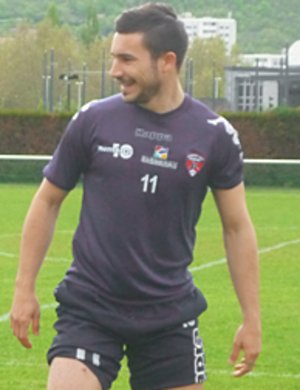
Romain Alessandrini, à l'entraînement
Romain Alessandrini, né le 3 avril 1989 à Marseille, est un footballeur français qui joue au poste de milieu offensif.